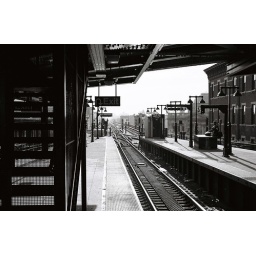
Above ground JMZ train in Bushwick, Brooklyn.